Murder of Samuel Paty

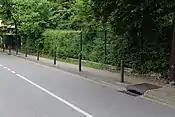
Rue du Buisson Moineau in Éragny-sur-Oise, the place where Samuel Paty was beheaded.

On 16 October 2020, a week and a half after Paty's freedom-of-speech class, Anzorov was driven to Paty's school by an alleged accomplice and waited outside the gates of the school. He asked a number of students to point out the teacher. He paid two students, aged 14 and 15, around €300 to identify Paty; the two then waited with Anzorov for two hours until they sighted Paty leaving. A Friday, it was the last schoolday before a two-week holiday. Anzorov had told them he intended to "hit" and "humiliate" Paty, according to Jean-François Ricard, in order to "make him apologise for the cartoon of the Prophet Muhammad".